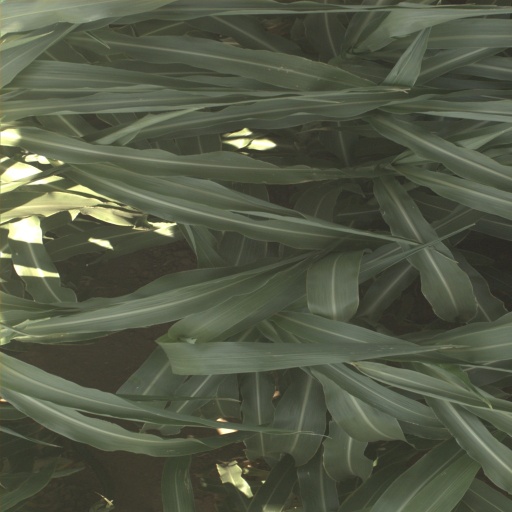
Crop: sorghum